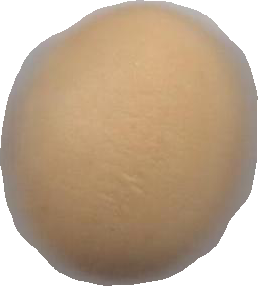
Variety: Dega